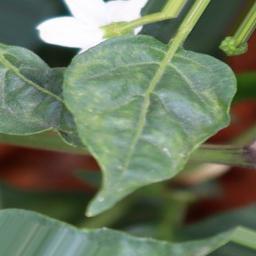
Label: healthy